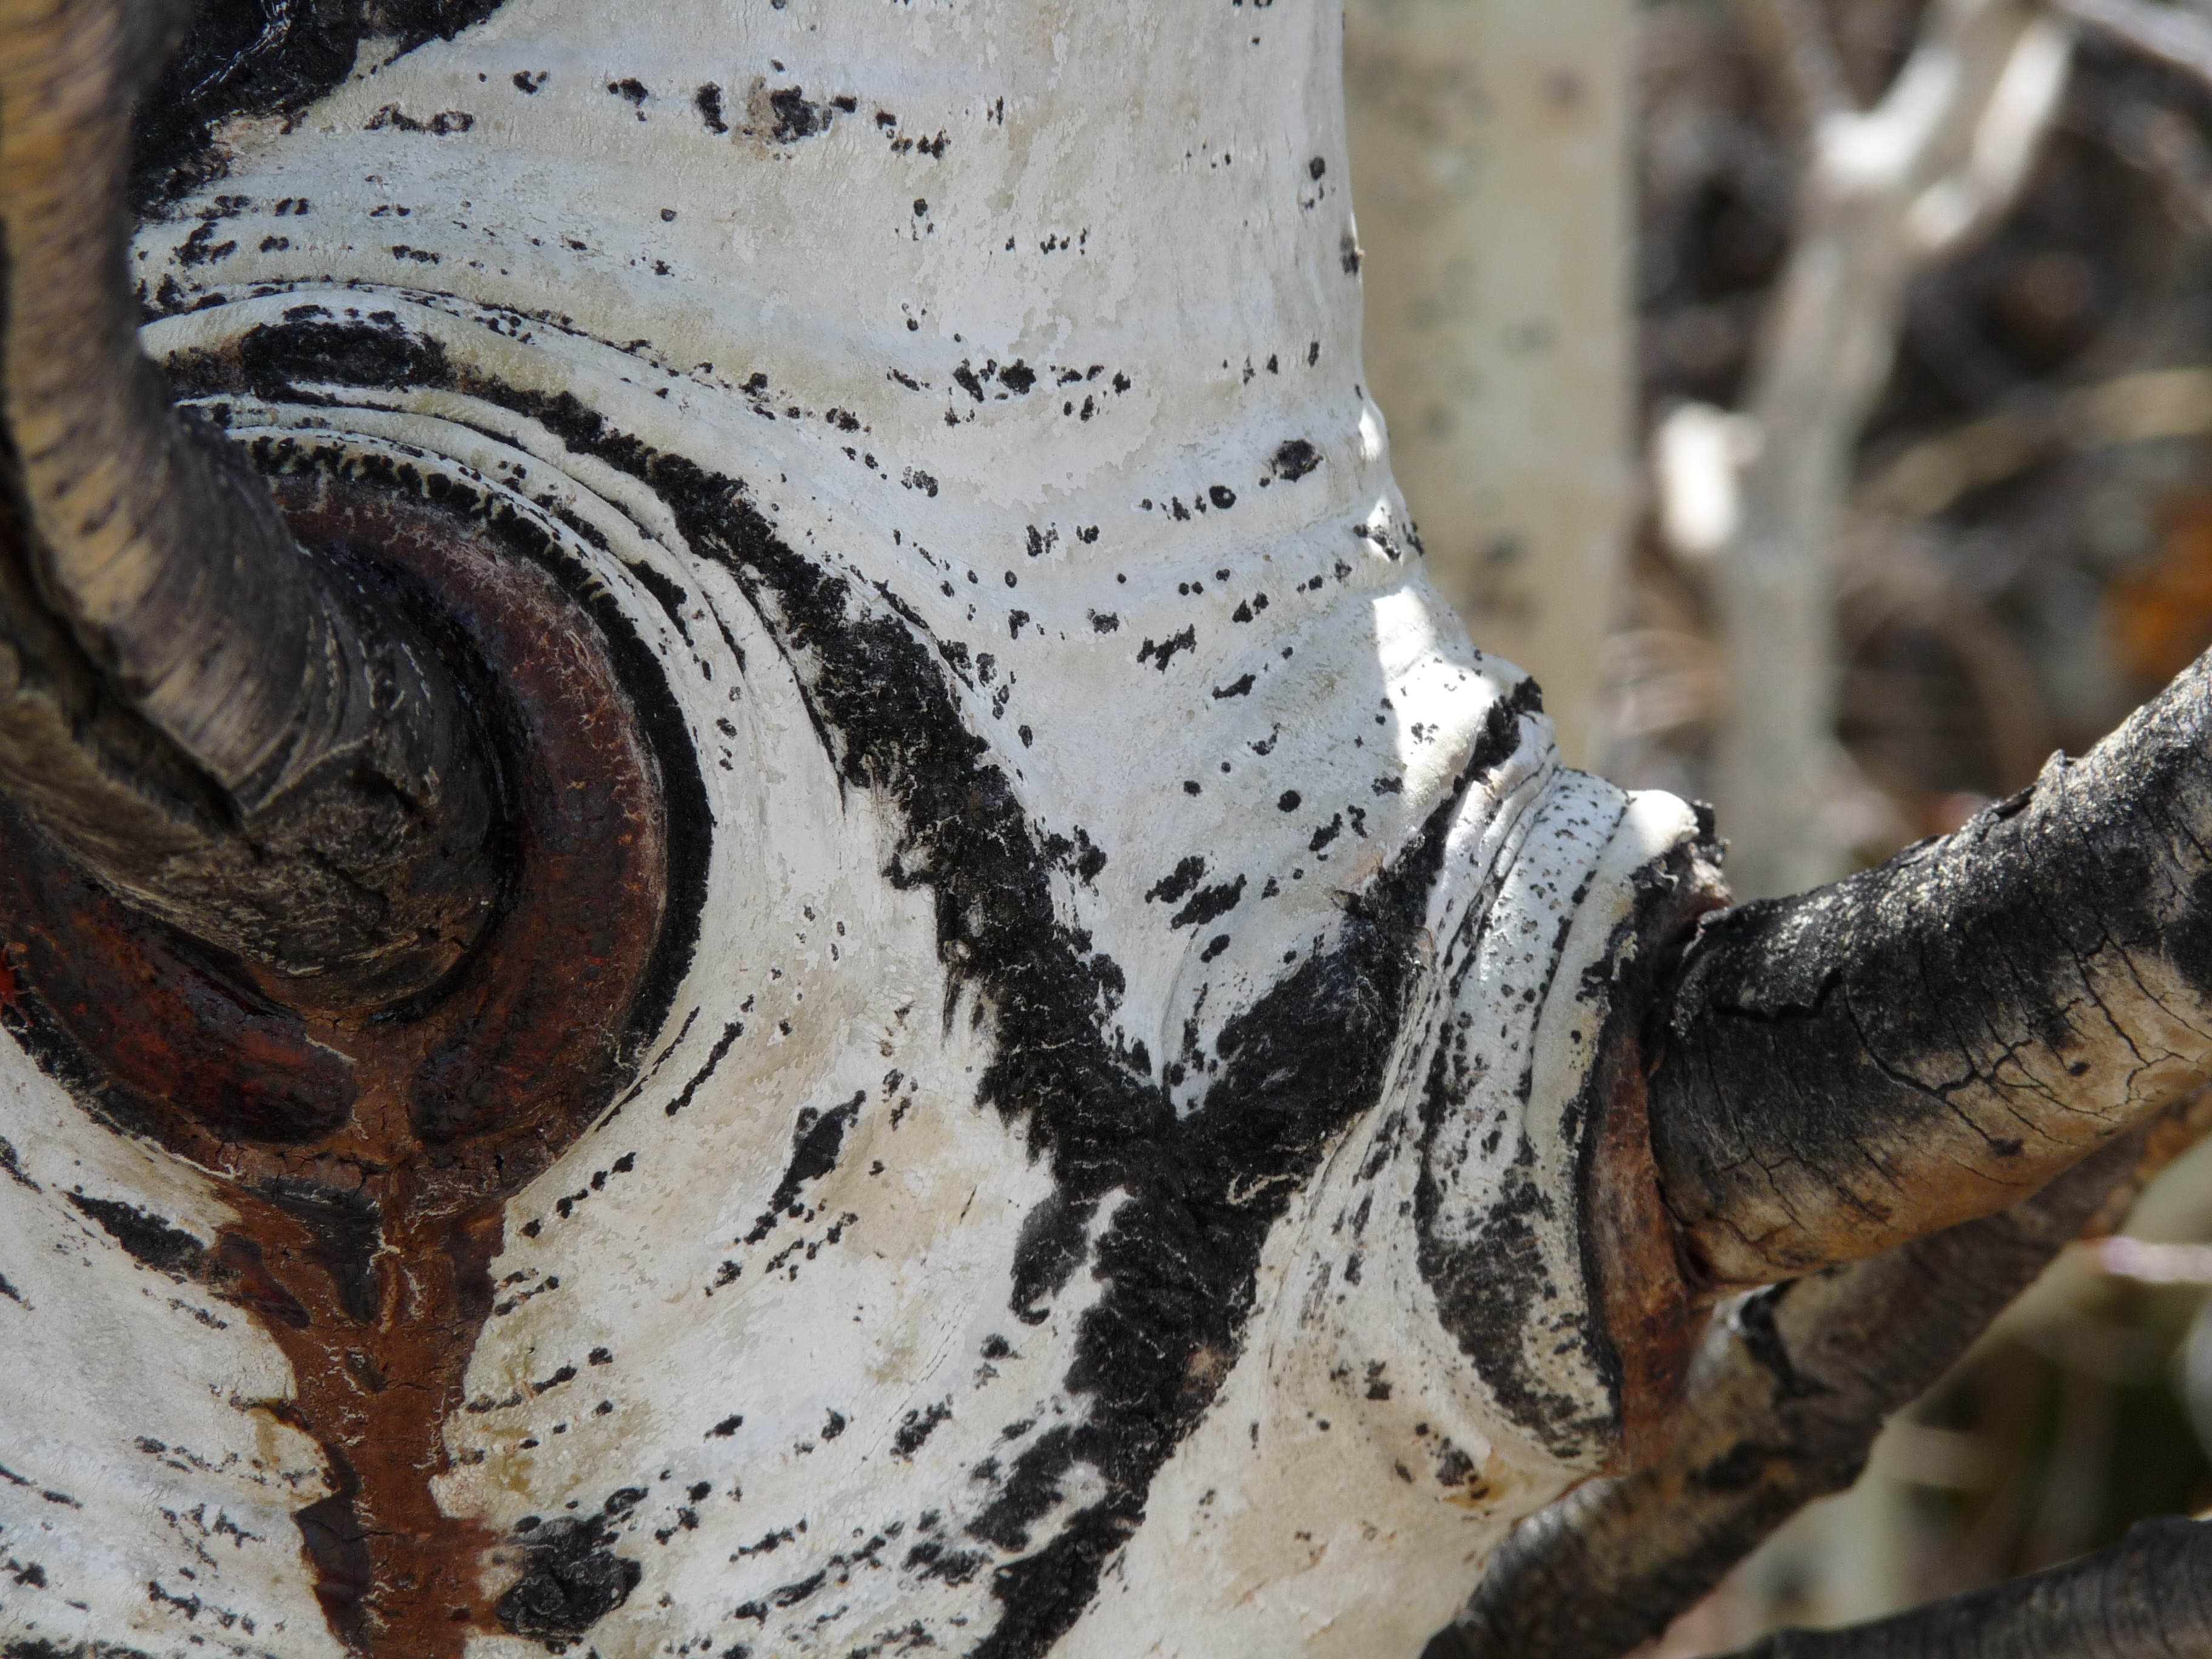
tree, branch, wood, trunk, bark, wildlife, horn, pattern, soil, reptile, close up, art, colorado, carving, aspen, knot, woody plant